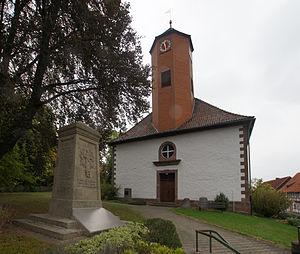
Einbeck (Wenzen), Allemagne: Église de Jacob